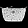
Label: Bag